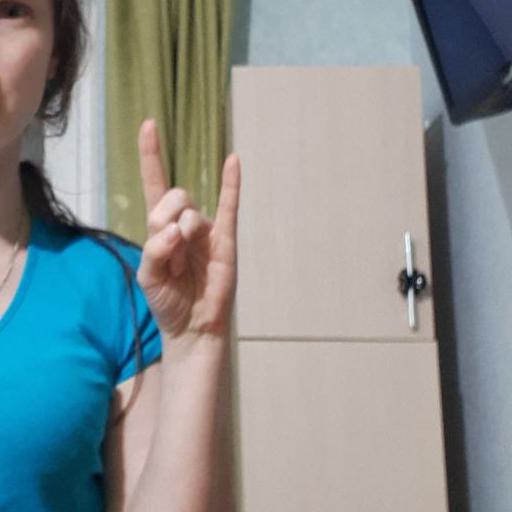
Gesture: rock